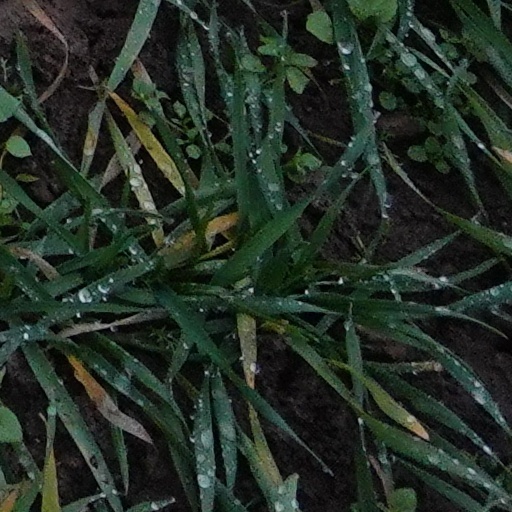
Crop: wheat